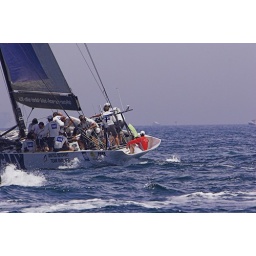
Guess who is the guy in the red shirt - me :-) I got to be 18th man!